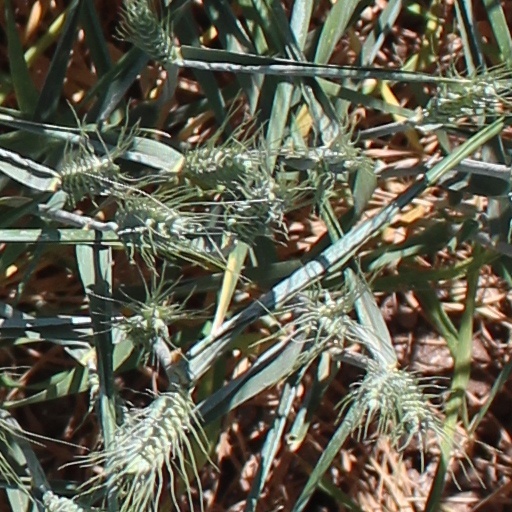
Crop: wheat